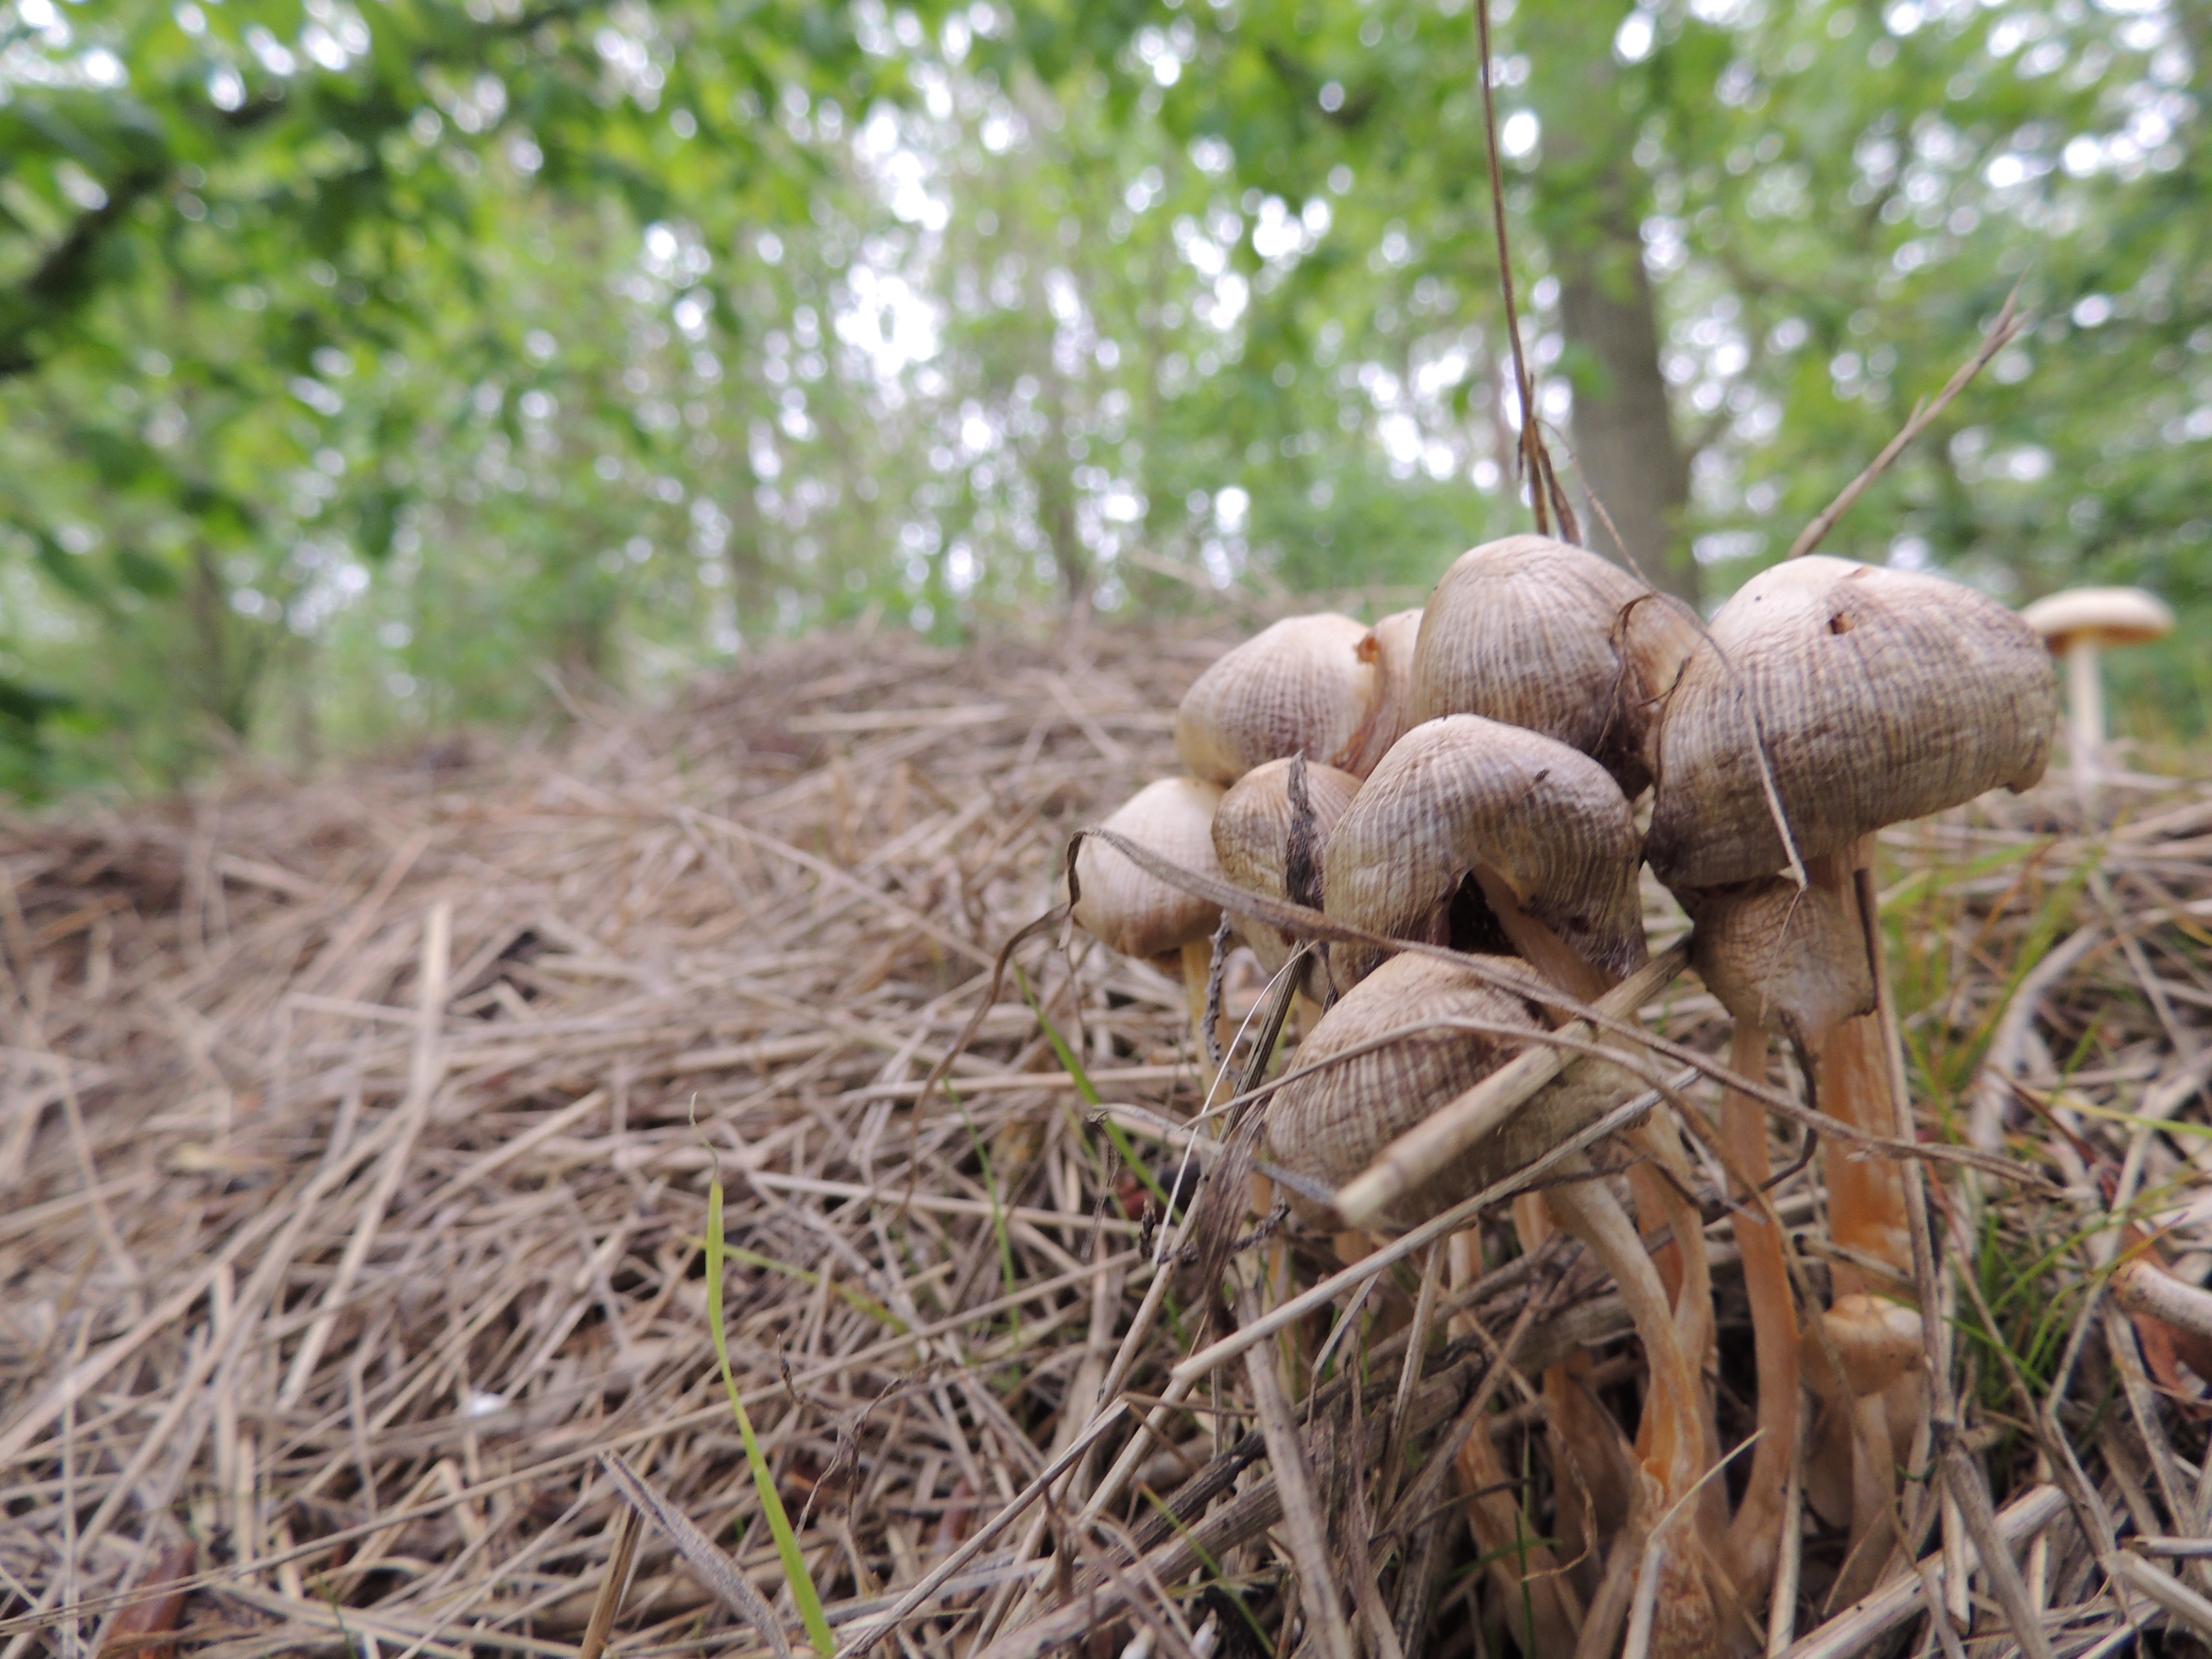
tree, nature, blossom, plant, stem, leaf, bloom, environment, herb, produce, natural, soil, botany, mushroom, agriculture, botanical, close up, outdoors, vegetation, mushrooms, woodland, horticulture, bolete, organic, matsutake, oyster mushroom, edible mushroom, grass family, agaricomycetes, penny bun